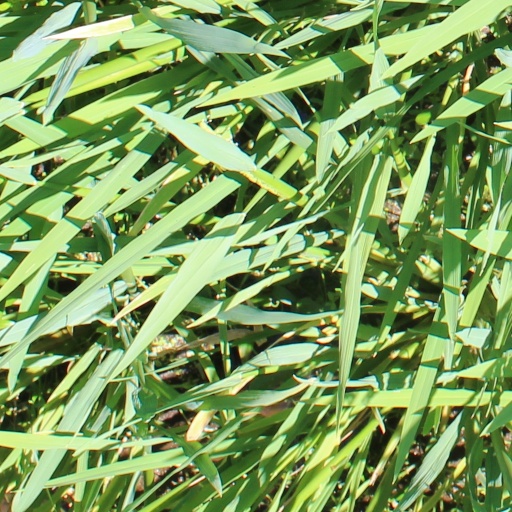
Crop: rice